Marisha Data

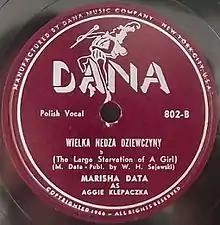
Marisha Data performing as Aggie Klepaczka on a Dana Records 78rpm phonograph record

Marisha Data (died October 12, 1972) was a Polish-American comedian, singer, and composer. She was a successful performer for both English and Polish audiences. Her career encompassed numerous genres, ranging from serious opera to polka to vaudeville. Her comic performances were often in the character of Aggie Klepaczka.